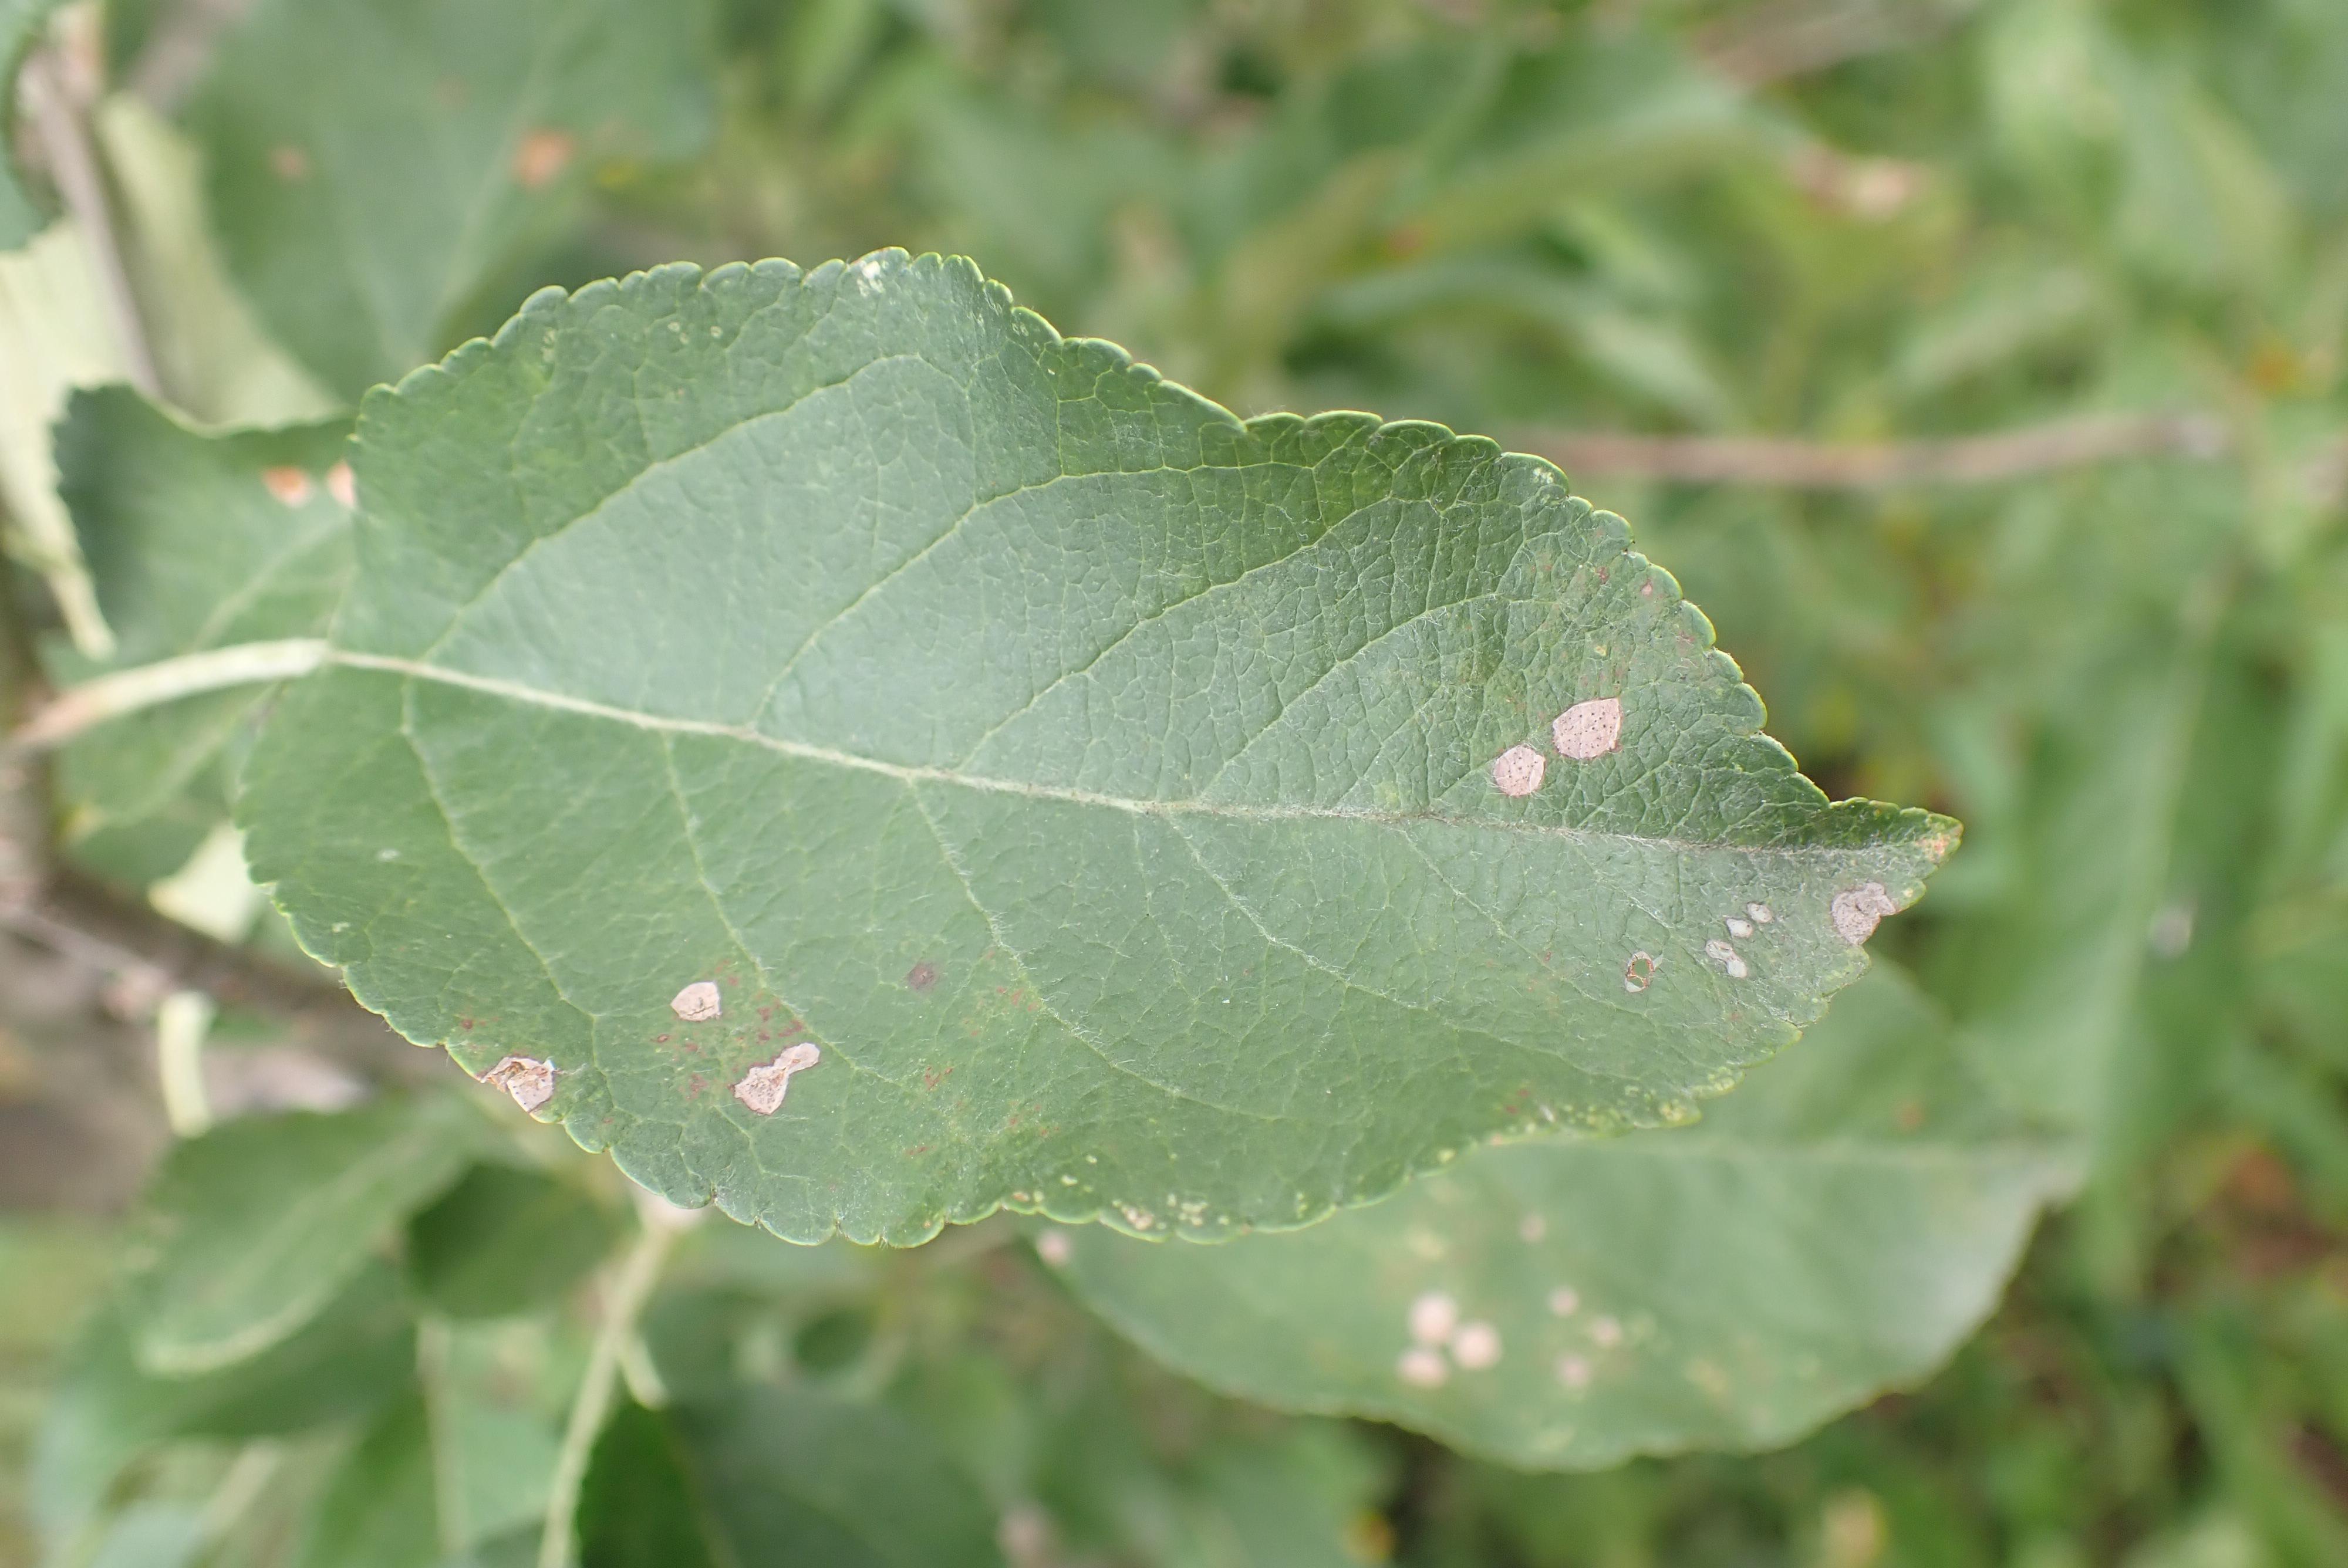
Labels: complex